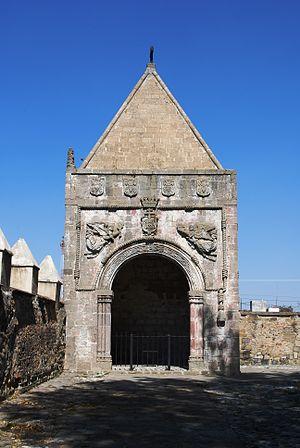
Huejotzingo est une ville de l'état de Puebla, située au pied des contreforts de la Sierra Nevada. Son nom vient de Nahuatl et signifie "lieu de petits saules", car la région était autrefois couverte par les saules des marais. Huejotzingo qui compte 23 826 habitants, est la capitale de la "Municipalité de Huejotzingo". Elle s'est érigée autour d'un monastère franciscain érigé entre 1525 et 1529. Le territoire de la "municipalité" couvre de la région métropolitaine de Puebla, de Juan C. Bonilla et Tlaltenango qui sont repartis en quatre quartiers dans la vallée de Cholula.